Neil Douglas

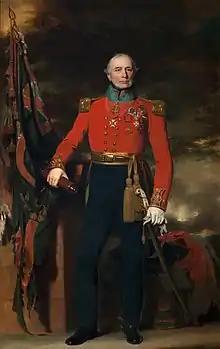
Sir Neil Douglas

Lieutenant-General Sir Neil Douglas (1779 – 1 September 1853) was a British Army officer who fought at the 1815 Battle of Waterloo and later became Commander-in-Chief, Scotland.